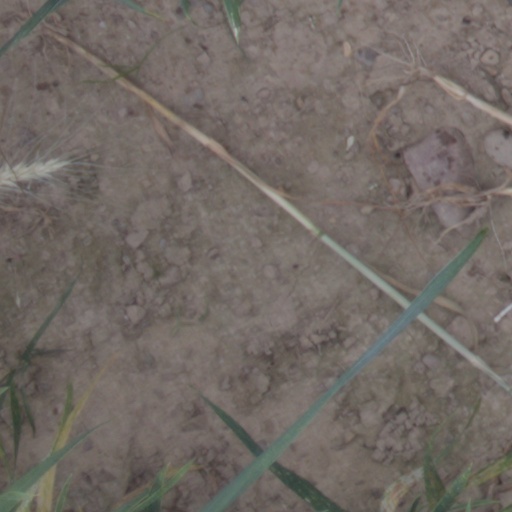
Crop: wheat